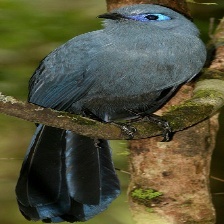
Species: BLUE COAU
Scientific name: COUA CAERULEA